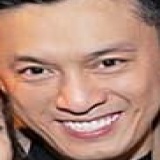
ca sĩ Lam Trường